James Brunlees

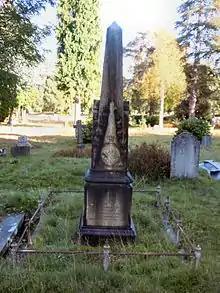
Brunlees' grave in Brookwood Cemetery

Brunlees served as a railway engineer in the construction of the Mersey Railway, connecting Liverpool and Birkenhead, and designed bridges such as the Upleatham and Kilton Viaduct's. He also worked in maritime engineering and was responsible for the construction of the docks at Avonmouth and Whitehaven as well as the piers at Southport and Southend. He was the engineer of the 3 ft gauge Gorseddau Tramway at Portmadoc.